Ashford, Alabama

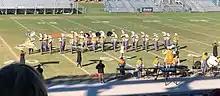
2019 Ashford High School Band at the 2019 Alabama State High School Marching Band Championships

Ashford Academy was once a private school that closed its doors at the end of the 2014–2015 school year.